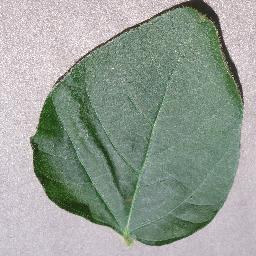
Label: Soybean___healthy